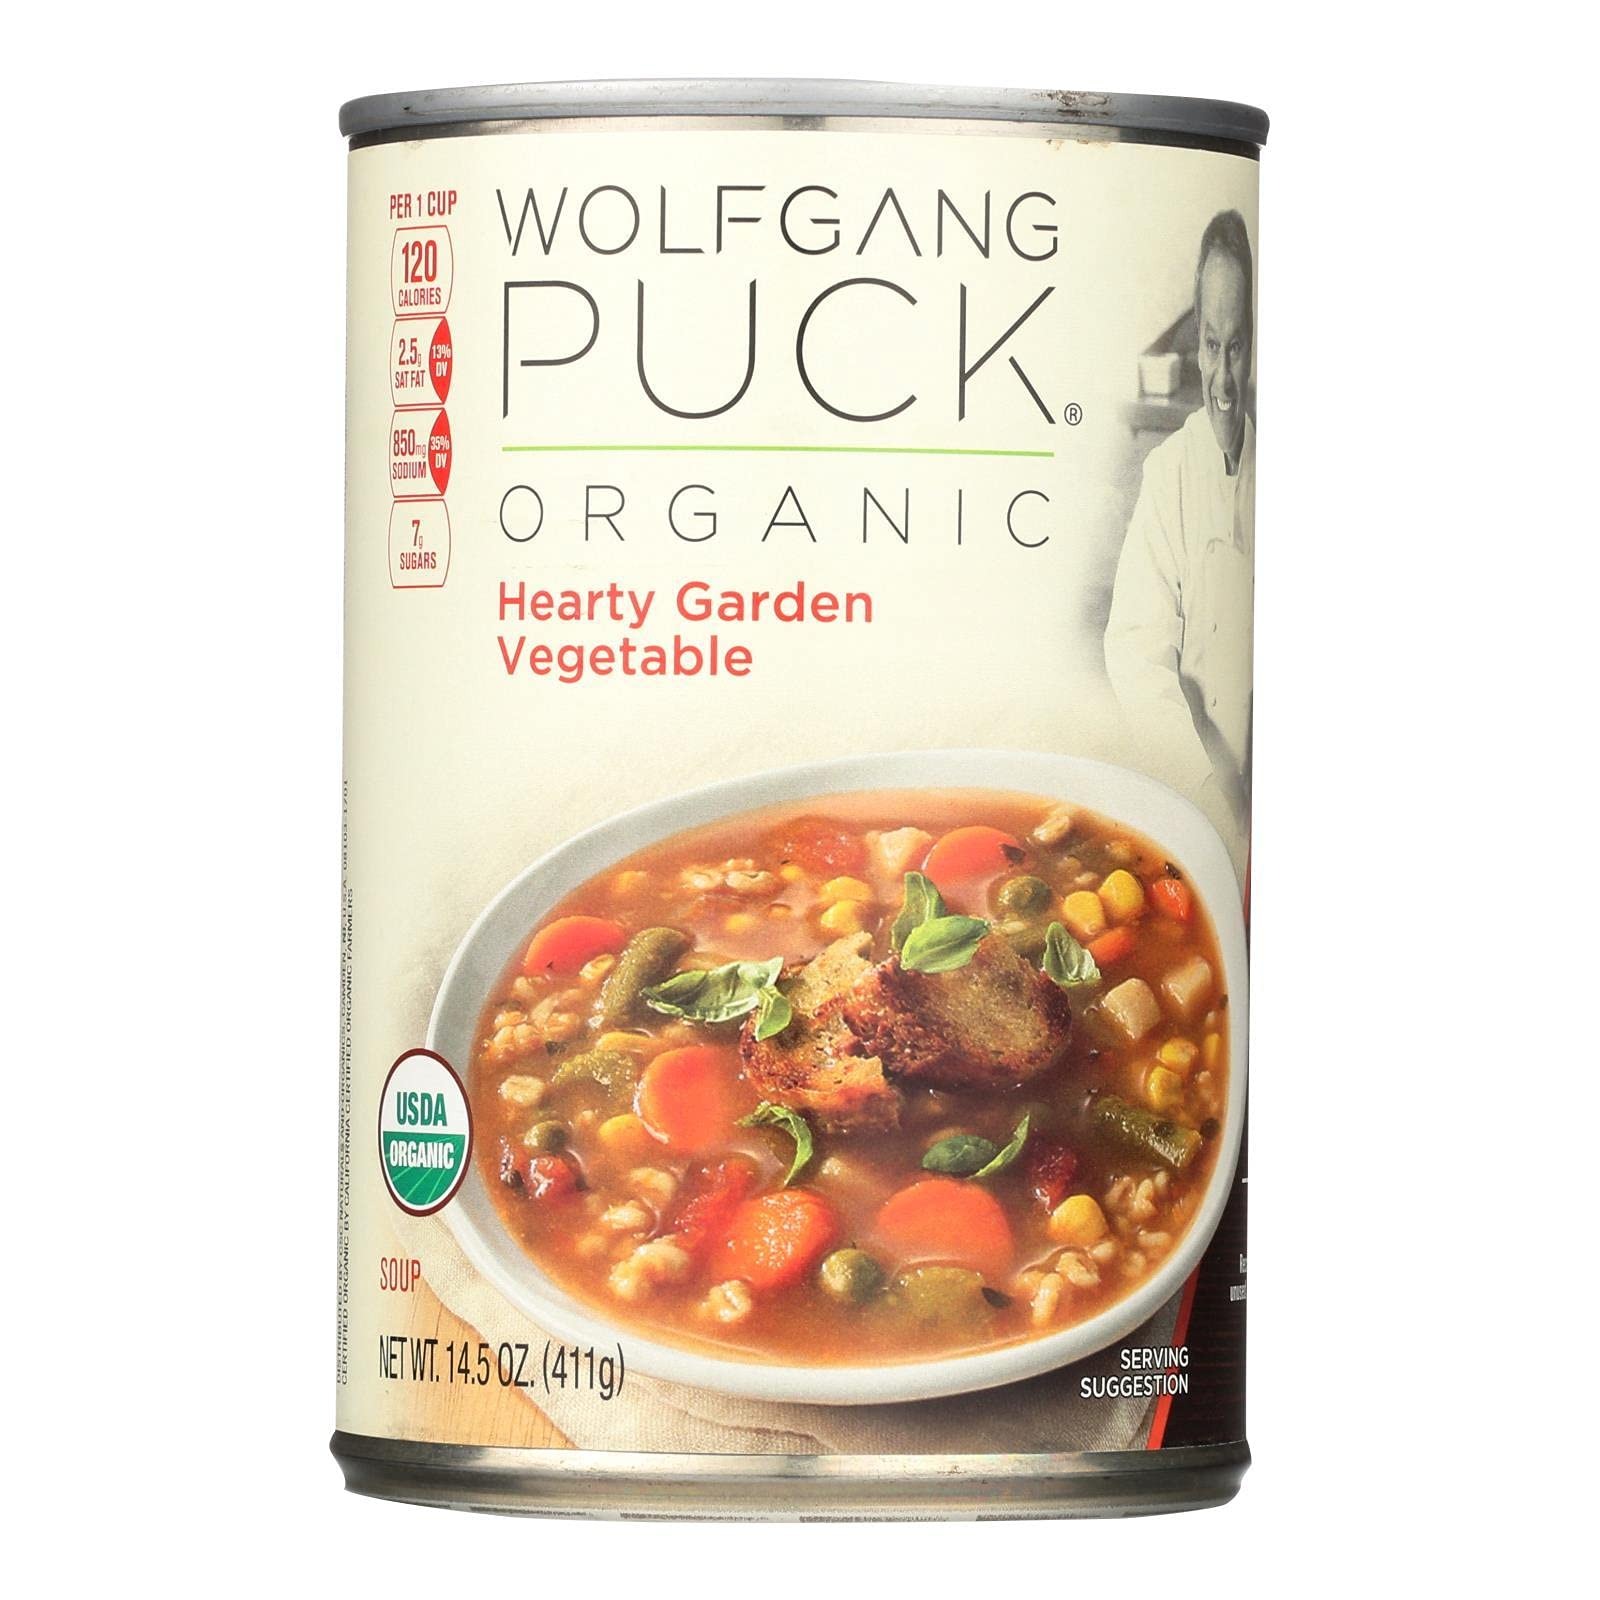
Item Name: Thick Hearty Vegetable, 14.5 Oz - 12 Per Case.
Value: 174.0
Unit: Ounce

Price: 40.47